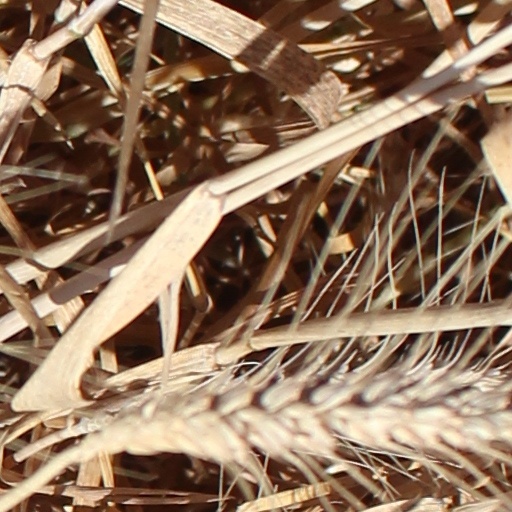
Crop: wheat